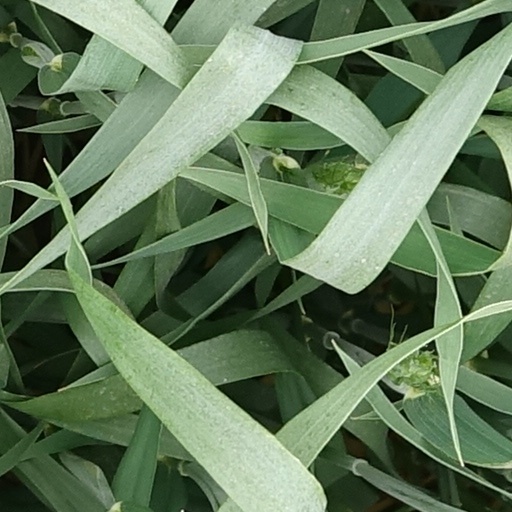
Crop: wheat